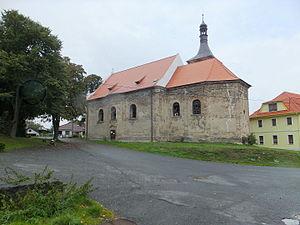
Lestkov est une commune du district de Tachov, dans la région de Plzeň, en République tchèque. Sa population s'élevait à 392 habitants en 2018.